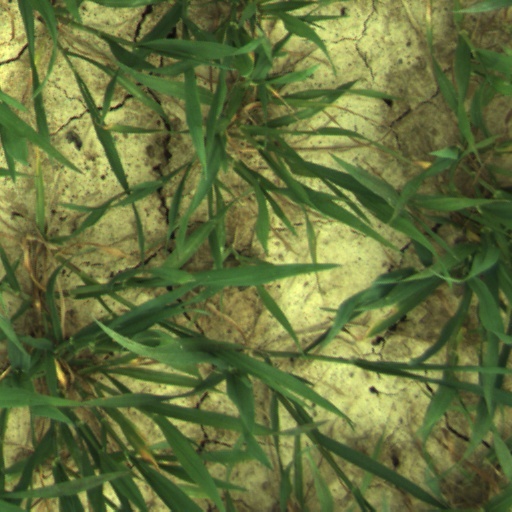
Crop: wheat